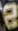
Number: 2